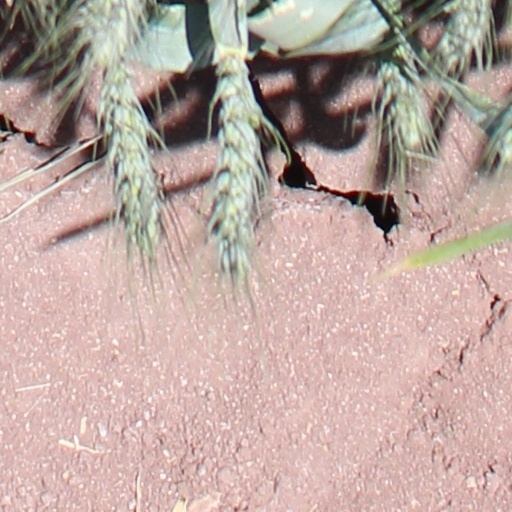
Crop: wheat